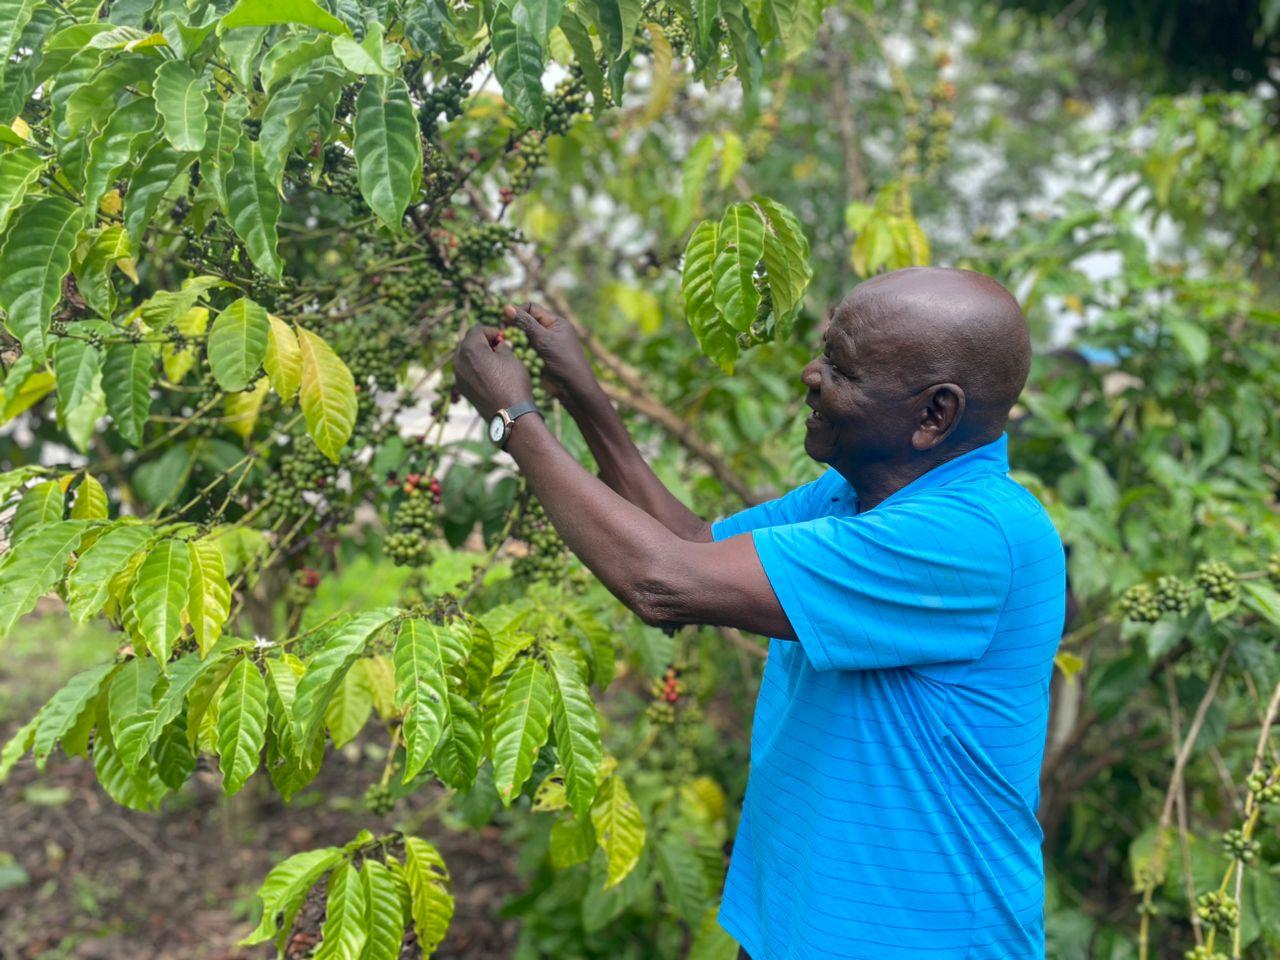
Mkulima wa jinsia ya kiume aliyevalia tisheti ya bluu anachambua kwa makini matunda ya kahawa kutoka mtini yenye rangi nyekundu na kijani, akijitahidi kuchagua kwa uangalifu na kukusanya mavuno haya muhimu ya biashara ambayo yanatarajiwa kuuzwa sokoni ili ajipatie kipato.